Anglo-Spanish War (1585–1604)

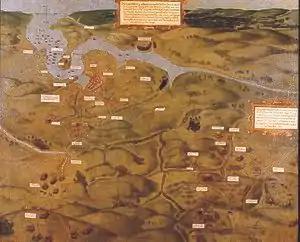
Map of the siege of Kinsale in 1601

In August 1595, a Spanish naval force from Brittany led by Carlos de Amésquita landed in Cornwall, raiding and burning Penzance and several nearby villages.